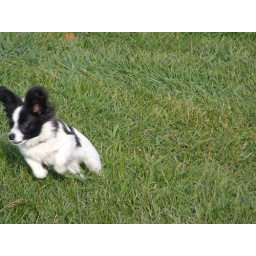
Cricket was so cute just sitting in the grass. I hit the shutter and this is what happened.